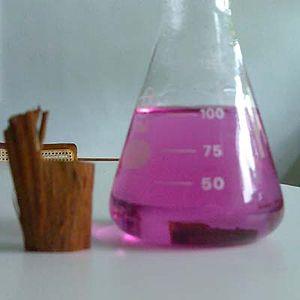
Le Campêche ou « Bois de Campêche », est un petit arbre tropical appartenant à la famille des fabaceae pouvant atteindre 15 mètres de haut.